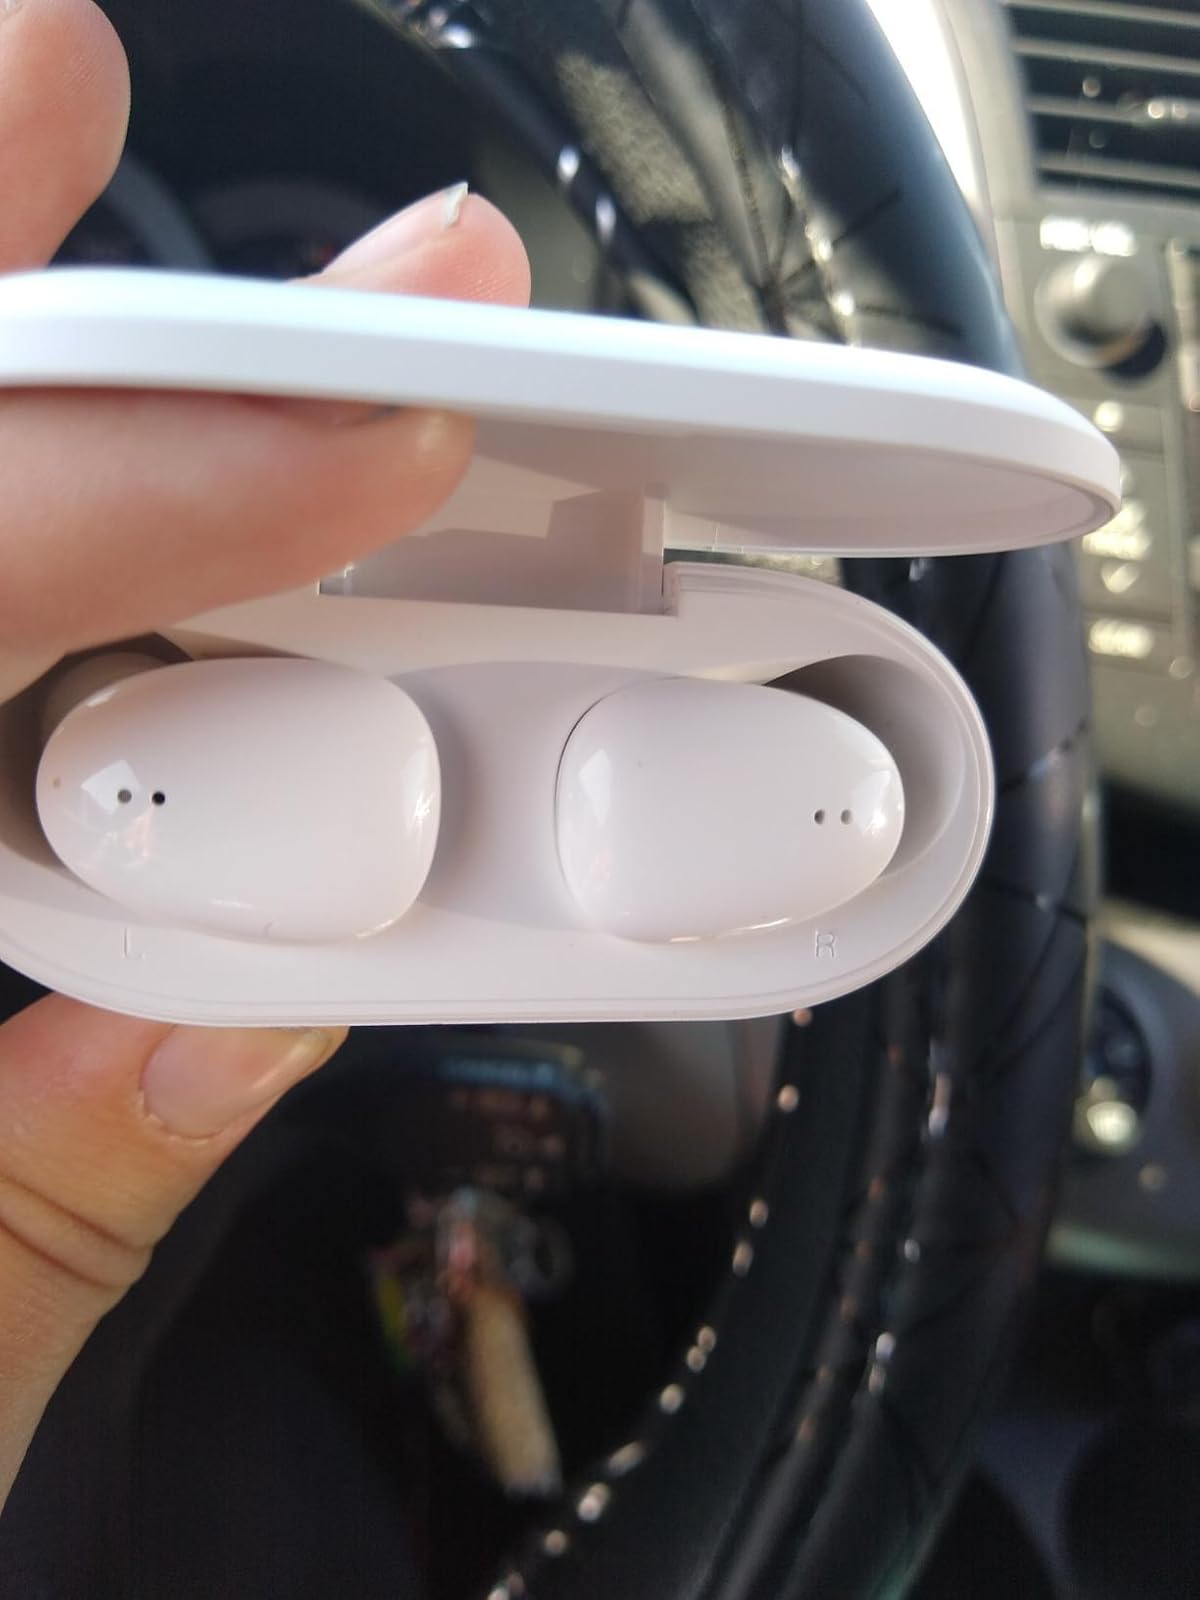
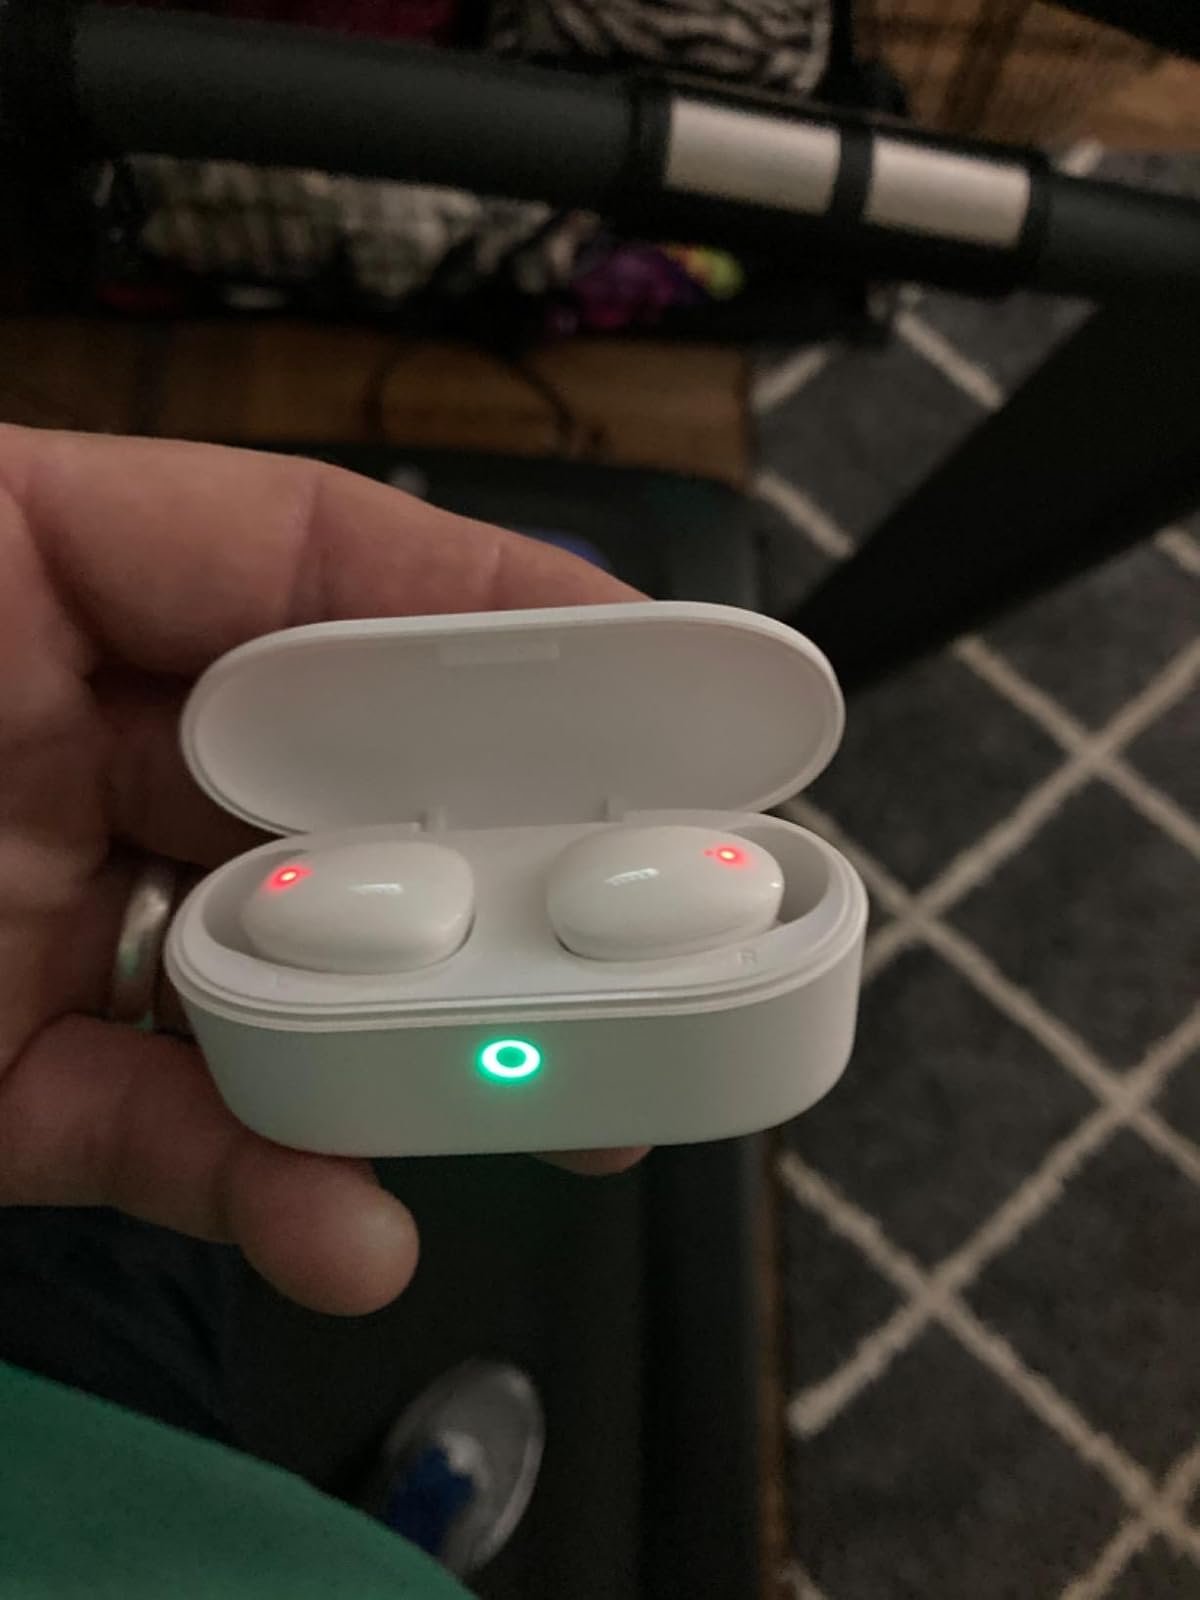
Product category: earbuds
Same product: yes